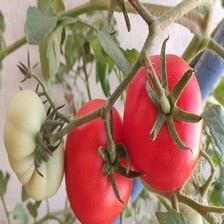
Label: tomato